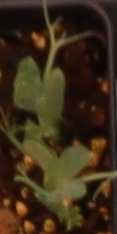
Label: Field Pea